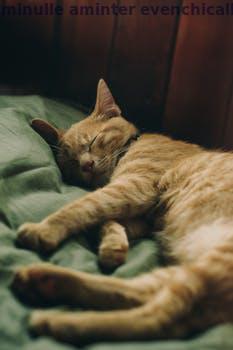
Label: Watermark